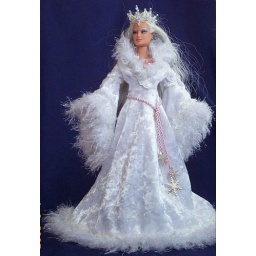
The doll is a repainted and rerooted Lea facemold Barbie, dressed in a white velveteen dress with furry trim.